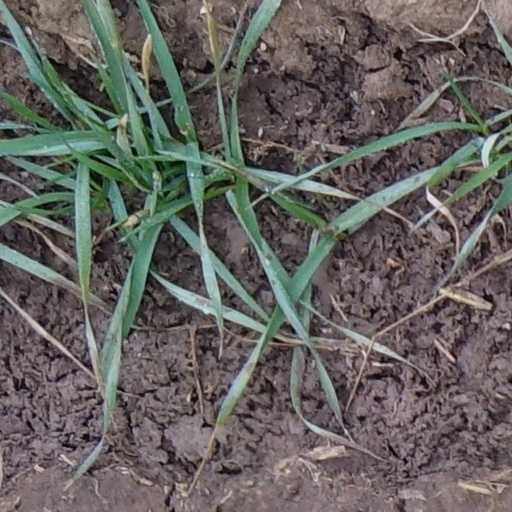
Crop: wheat